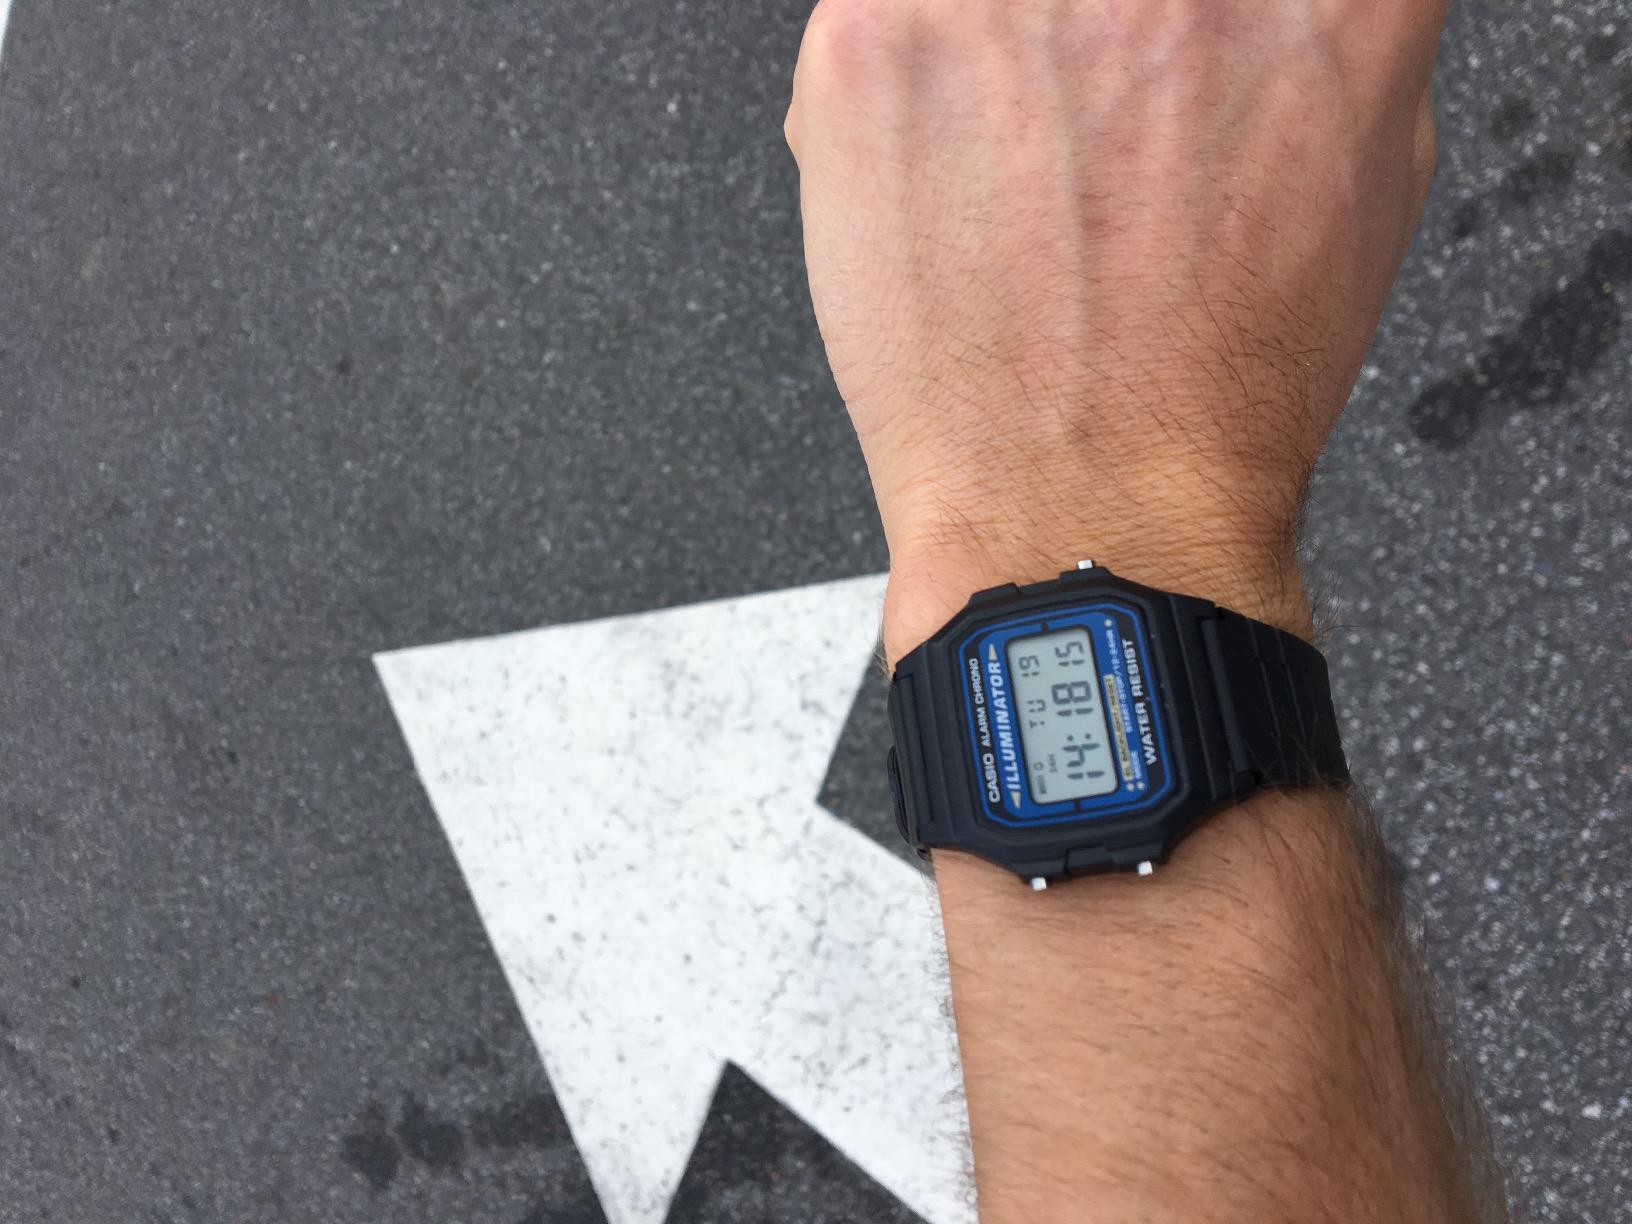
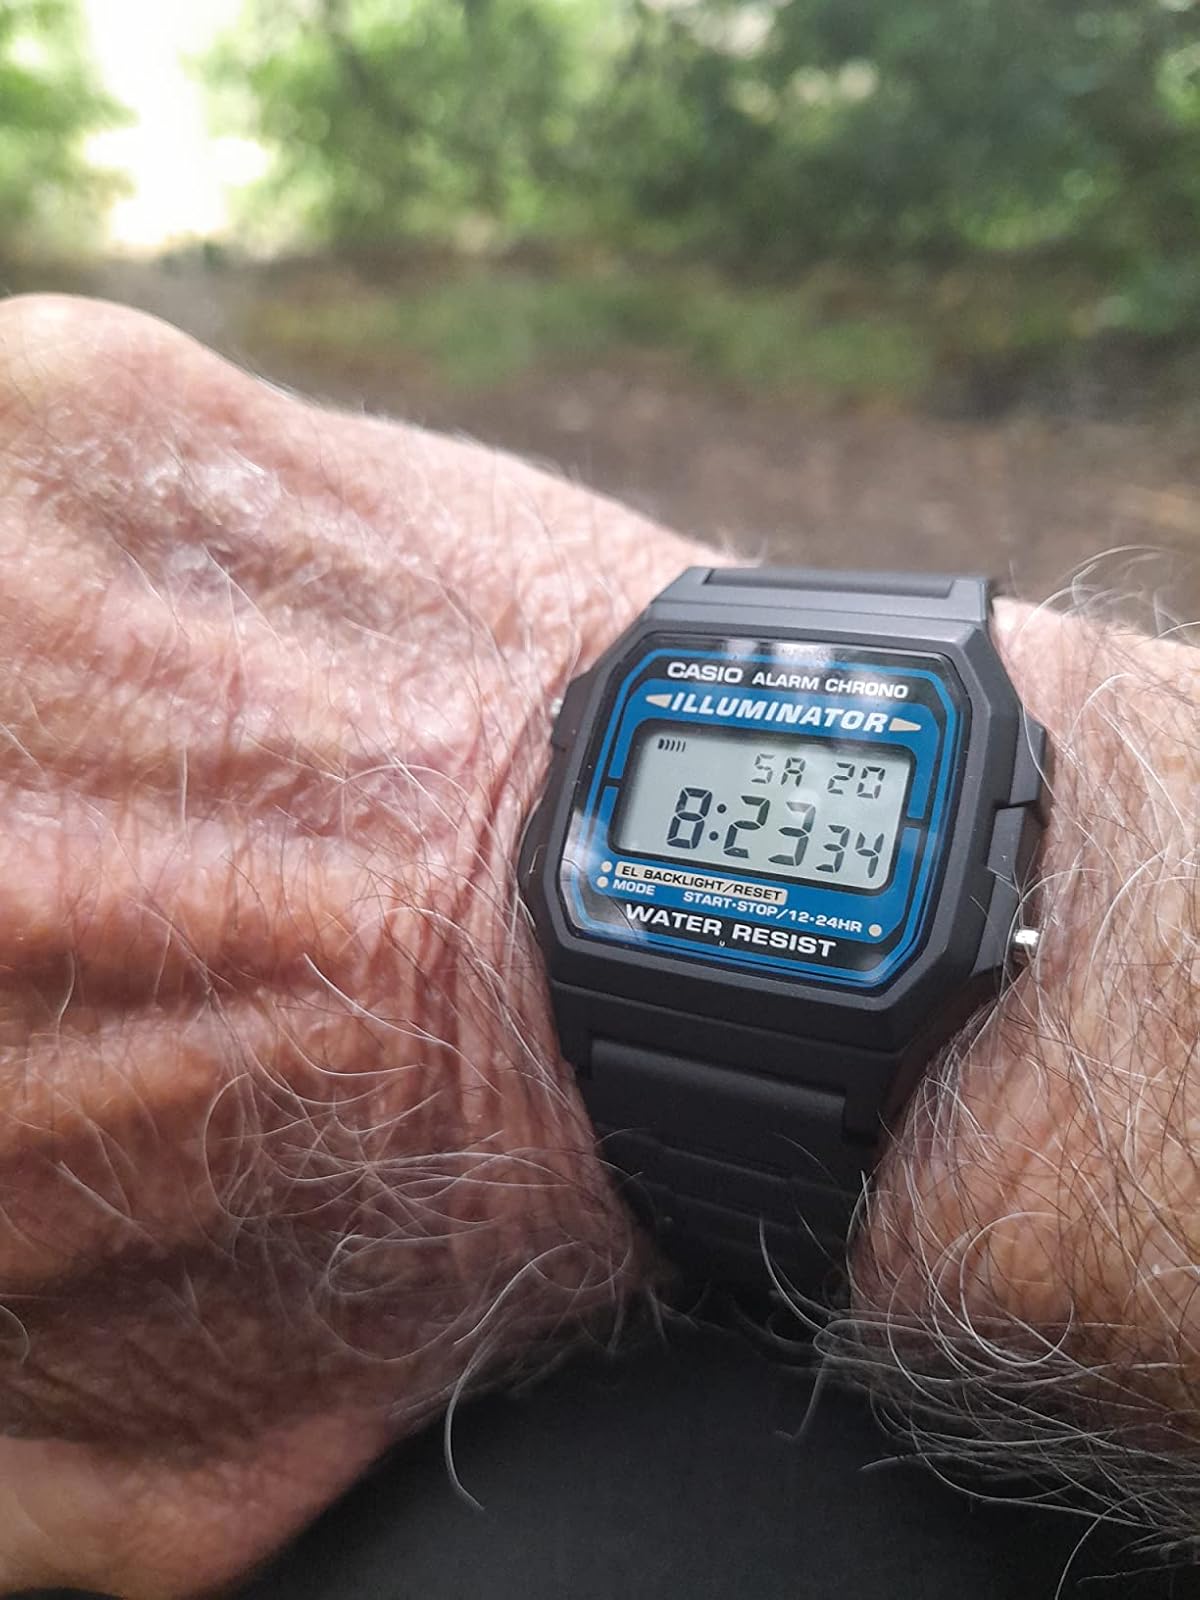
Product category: accessories_watch
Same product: yes